Chicago Loop

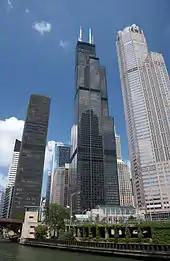
Willis Tower, formerly Sears Tower, is the third tallest building in the Western Hemisphere.

The Loop, along with the rest of downtown Chicago, is the second-largest commercial business district in the United States, after New York City's Midtown Manhattan. Its financial district near LaSalle Street is home to United Airlines, Hyatt Hotels & Resorts, and CME Group's Chicago Board of Trade and Chicago Mercantile Exchange.